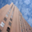
Label: skyscraper